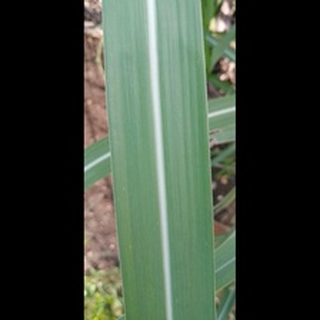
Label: healthy_sugarcane